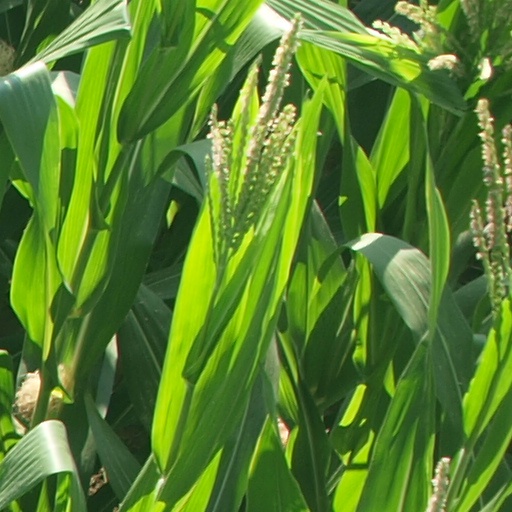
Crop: maize; corn